Johan Nygaardsvold

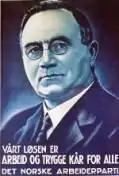
Nygaardsvold campaign poster

In 1910, Nygaardsvold was elected to the board of education for the Labour Party, and rose quickly through the ranks in local politics. In 1916, he was elected to the Norwegian parliament for the first time, serving continuously until 1949. He worked as a labourer in the Swedish lumber industry during the summers in the first few years. From 1920 to 1922 he served as the mayor for his home town of Malvik.